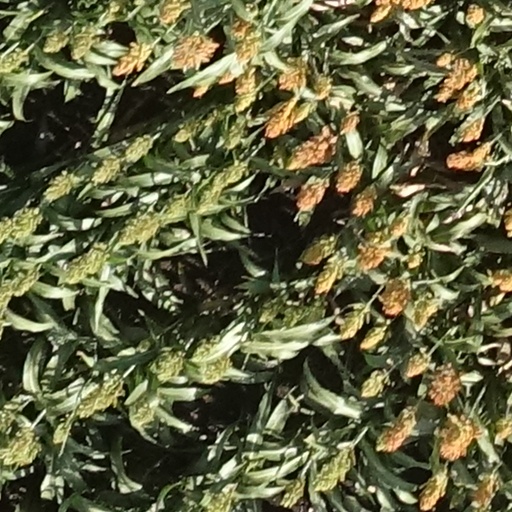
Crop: sorghum